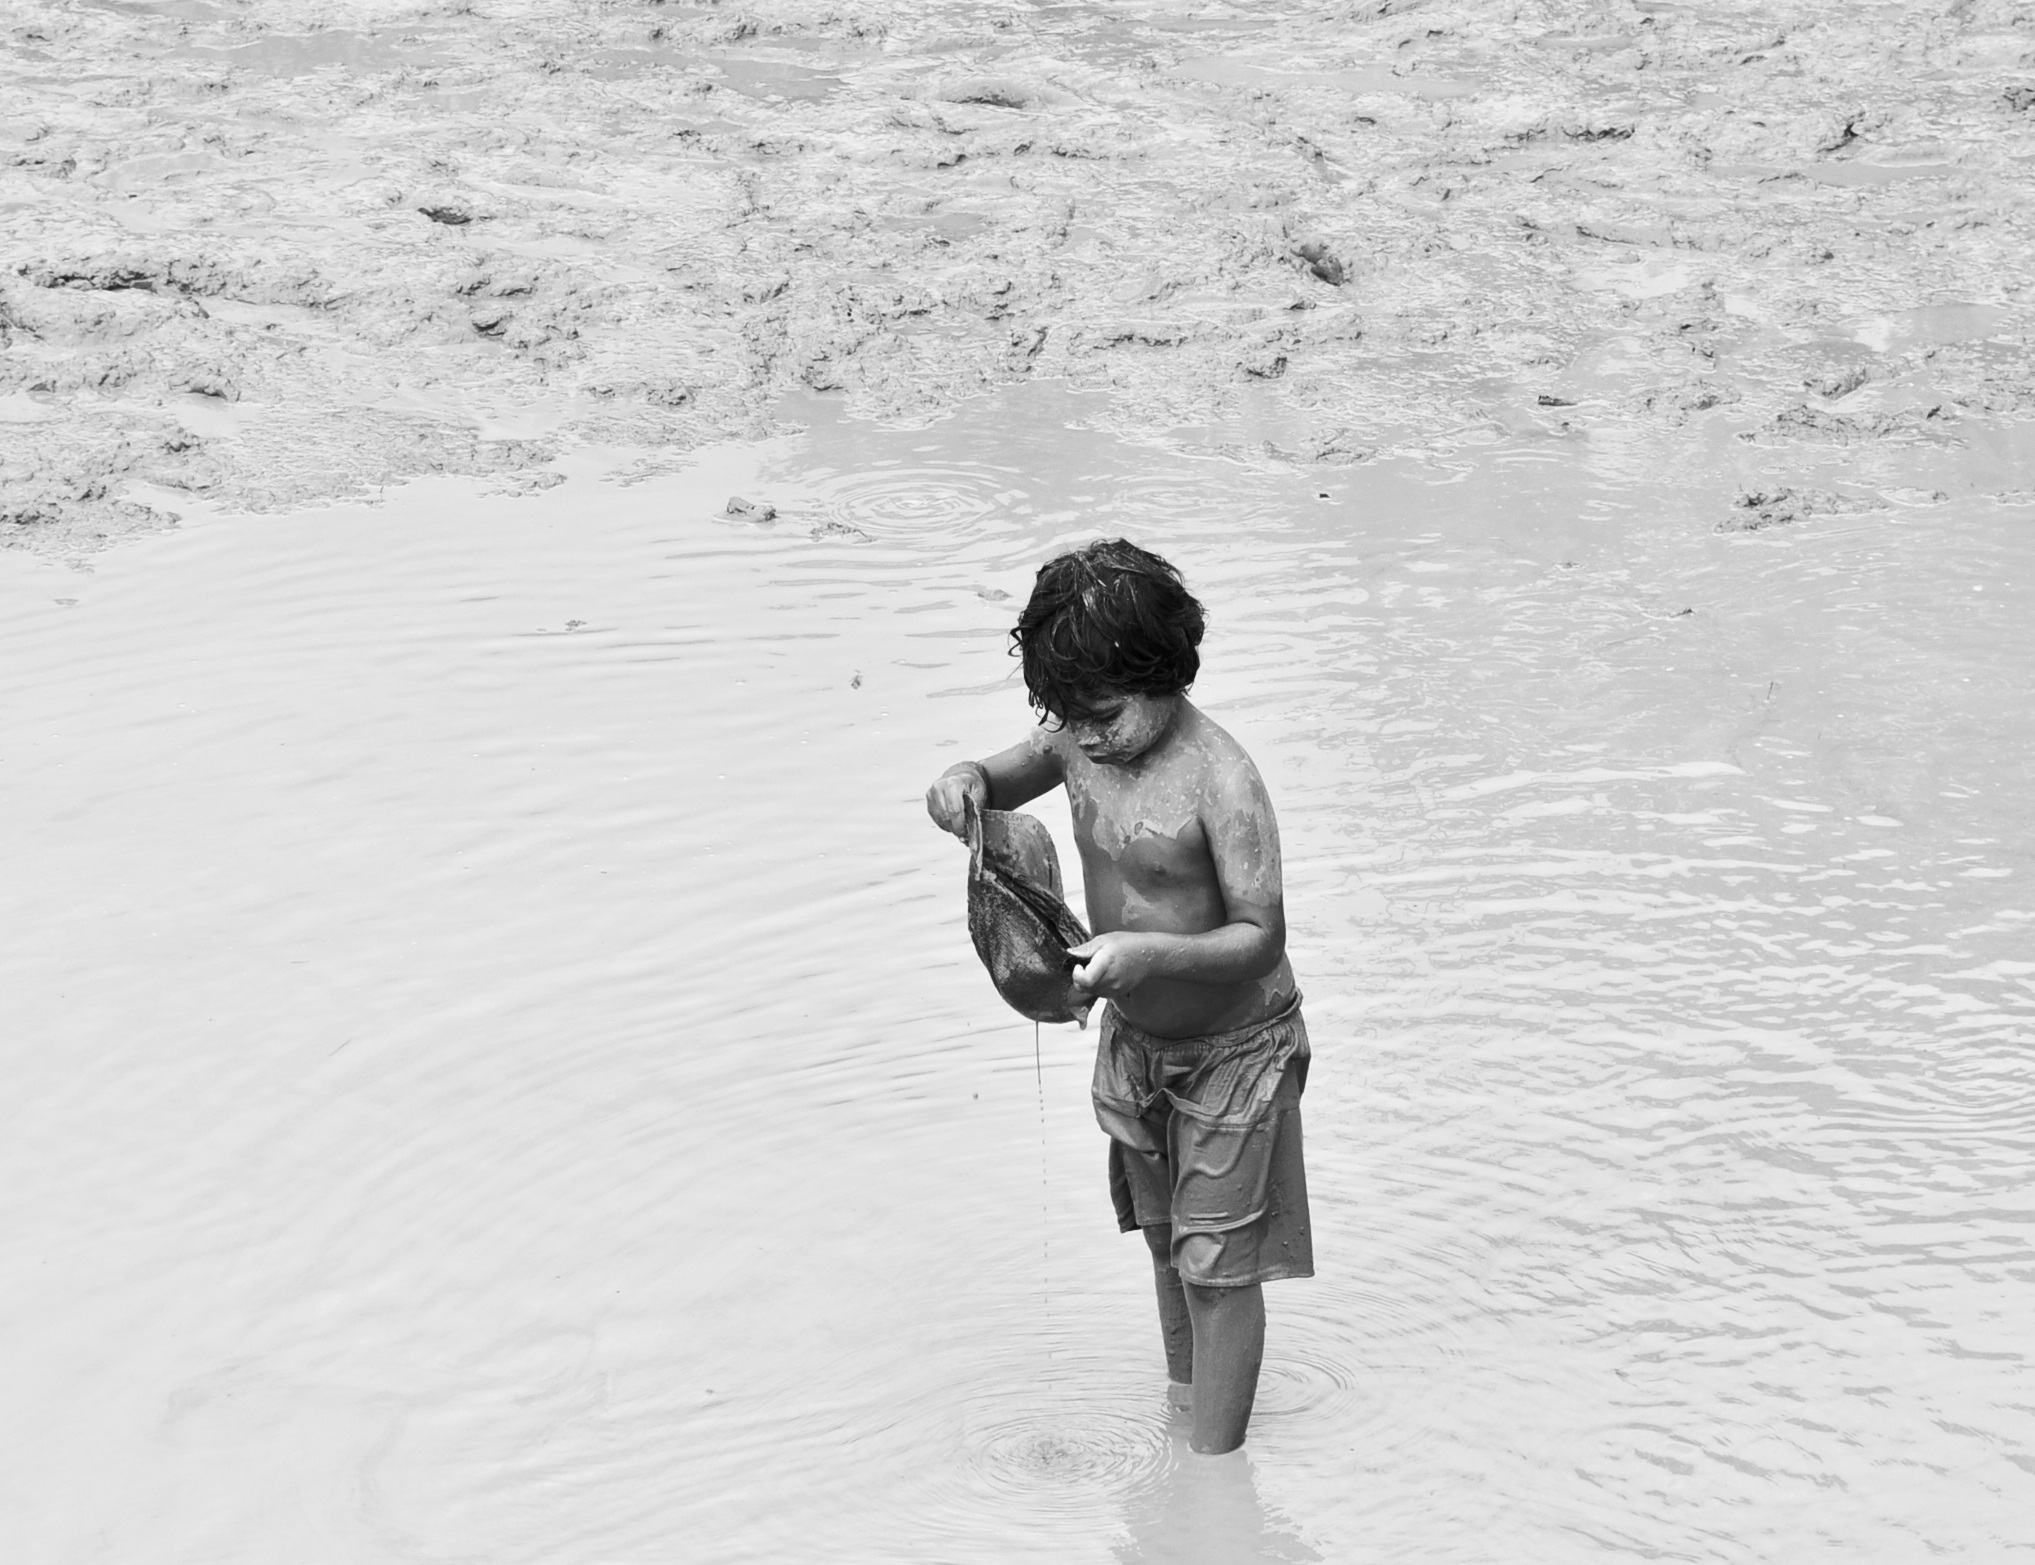
sea, sand, snow, winter, black and white, white, lake, boy, weather, child, monochrome, season, hunger, monochrome photography, street boy